Poland–Romania relations

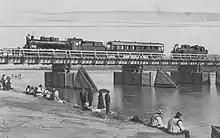
Bridge at the former Polish–Romanian border in Kuty seen from the Polish side of the border in 1930

Beginning in 1921, a series of treaties were signed in the interwar period by the Second Polish Republic and the Kingdom of Romania which created the Polish–Romanian alliance. The treaties formed a basis for good foreign relations between the two countries that lasted until World War II began in 1939. Both countries shared a common border in the interbellum, before the Soviet Union invaded and eventually annexed eastern Poland and northeastern Romania following the German-Soviet Molotov–Ribbentrop Pact.